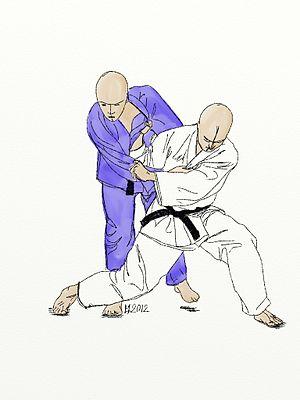
Tai-Otoshi est une technique de projection du judo. Tai-Otoshi est le 6ᵉ mouvement du 2ᵉ groupe du gokyo. C'est une technique de bras.